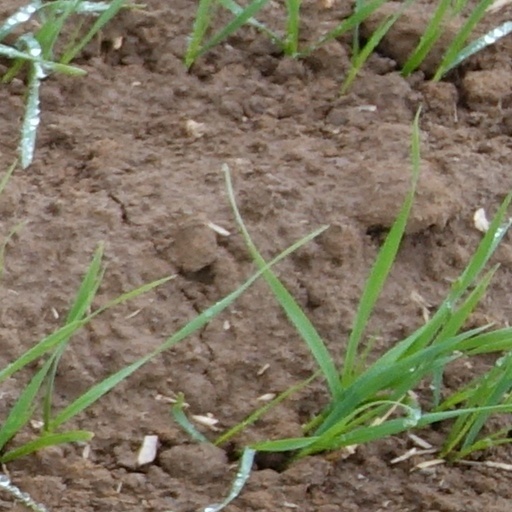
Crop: wheat